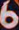
Number: 6